Orbital resonance

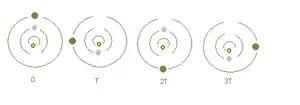
Illustration of Io–Europa–Ganymede resonance. From the centre outwards: Io (yellow), Europa (gray), and Ganymede (dark)

The Laplace resonance involving Io–Europa–Ganymede includes the following relation locking the "orbital phase" of the moons: